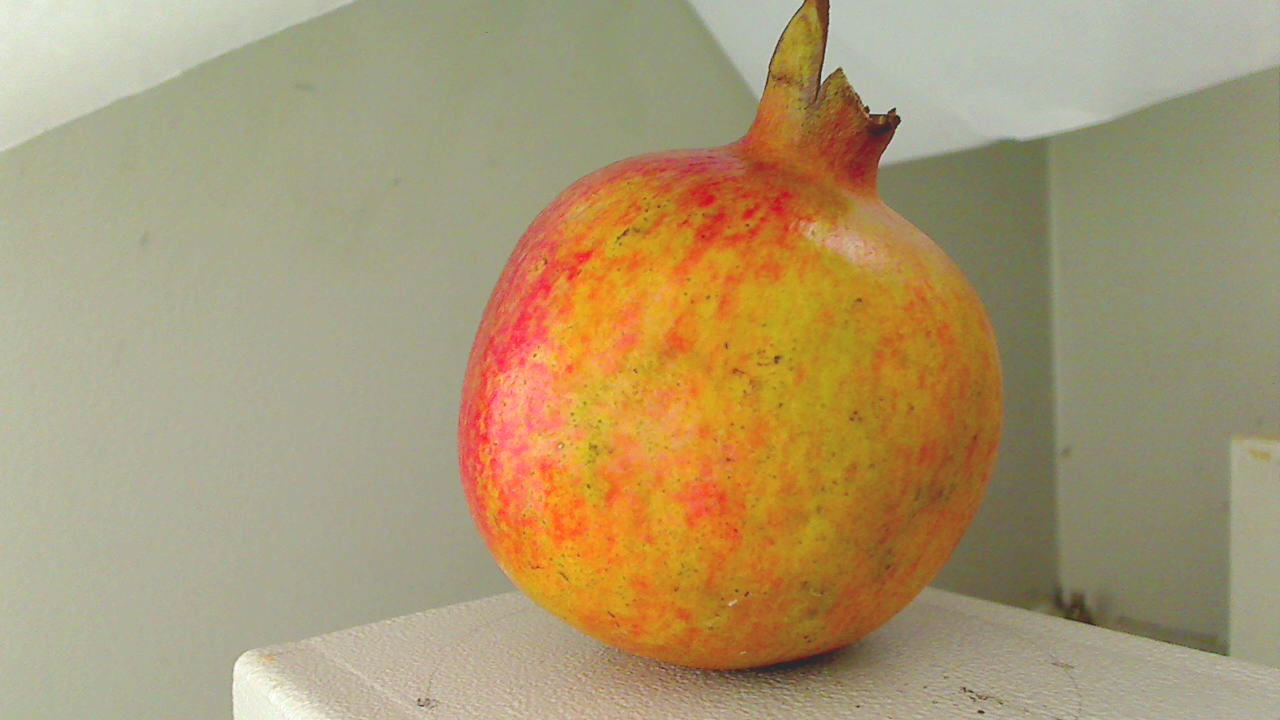
Grade: grade-3
Quality: quality-1